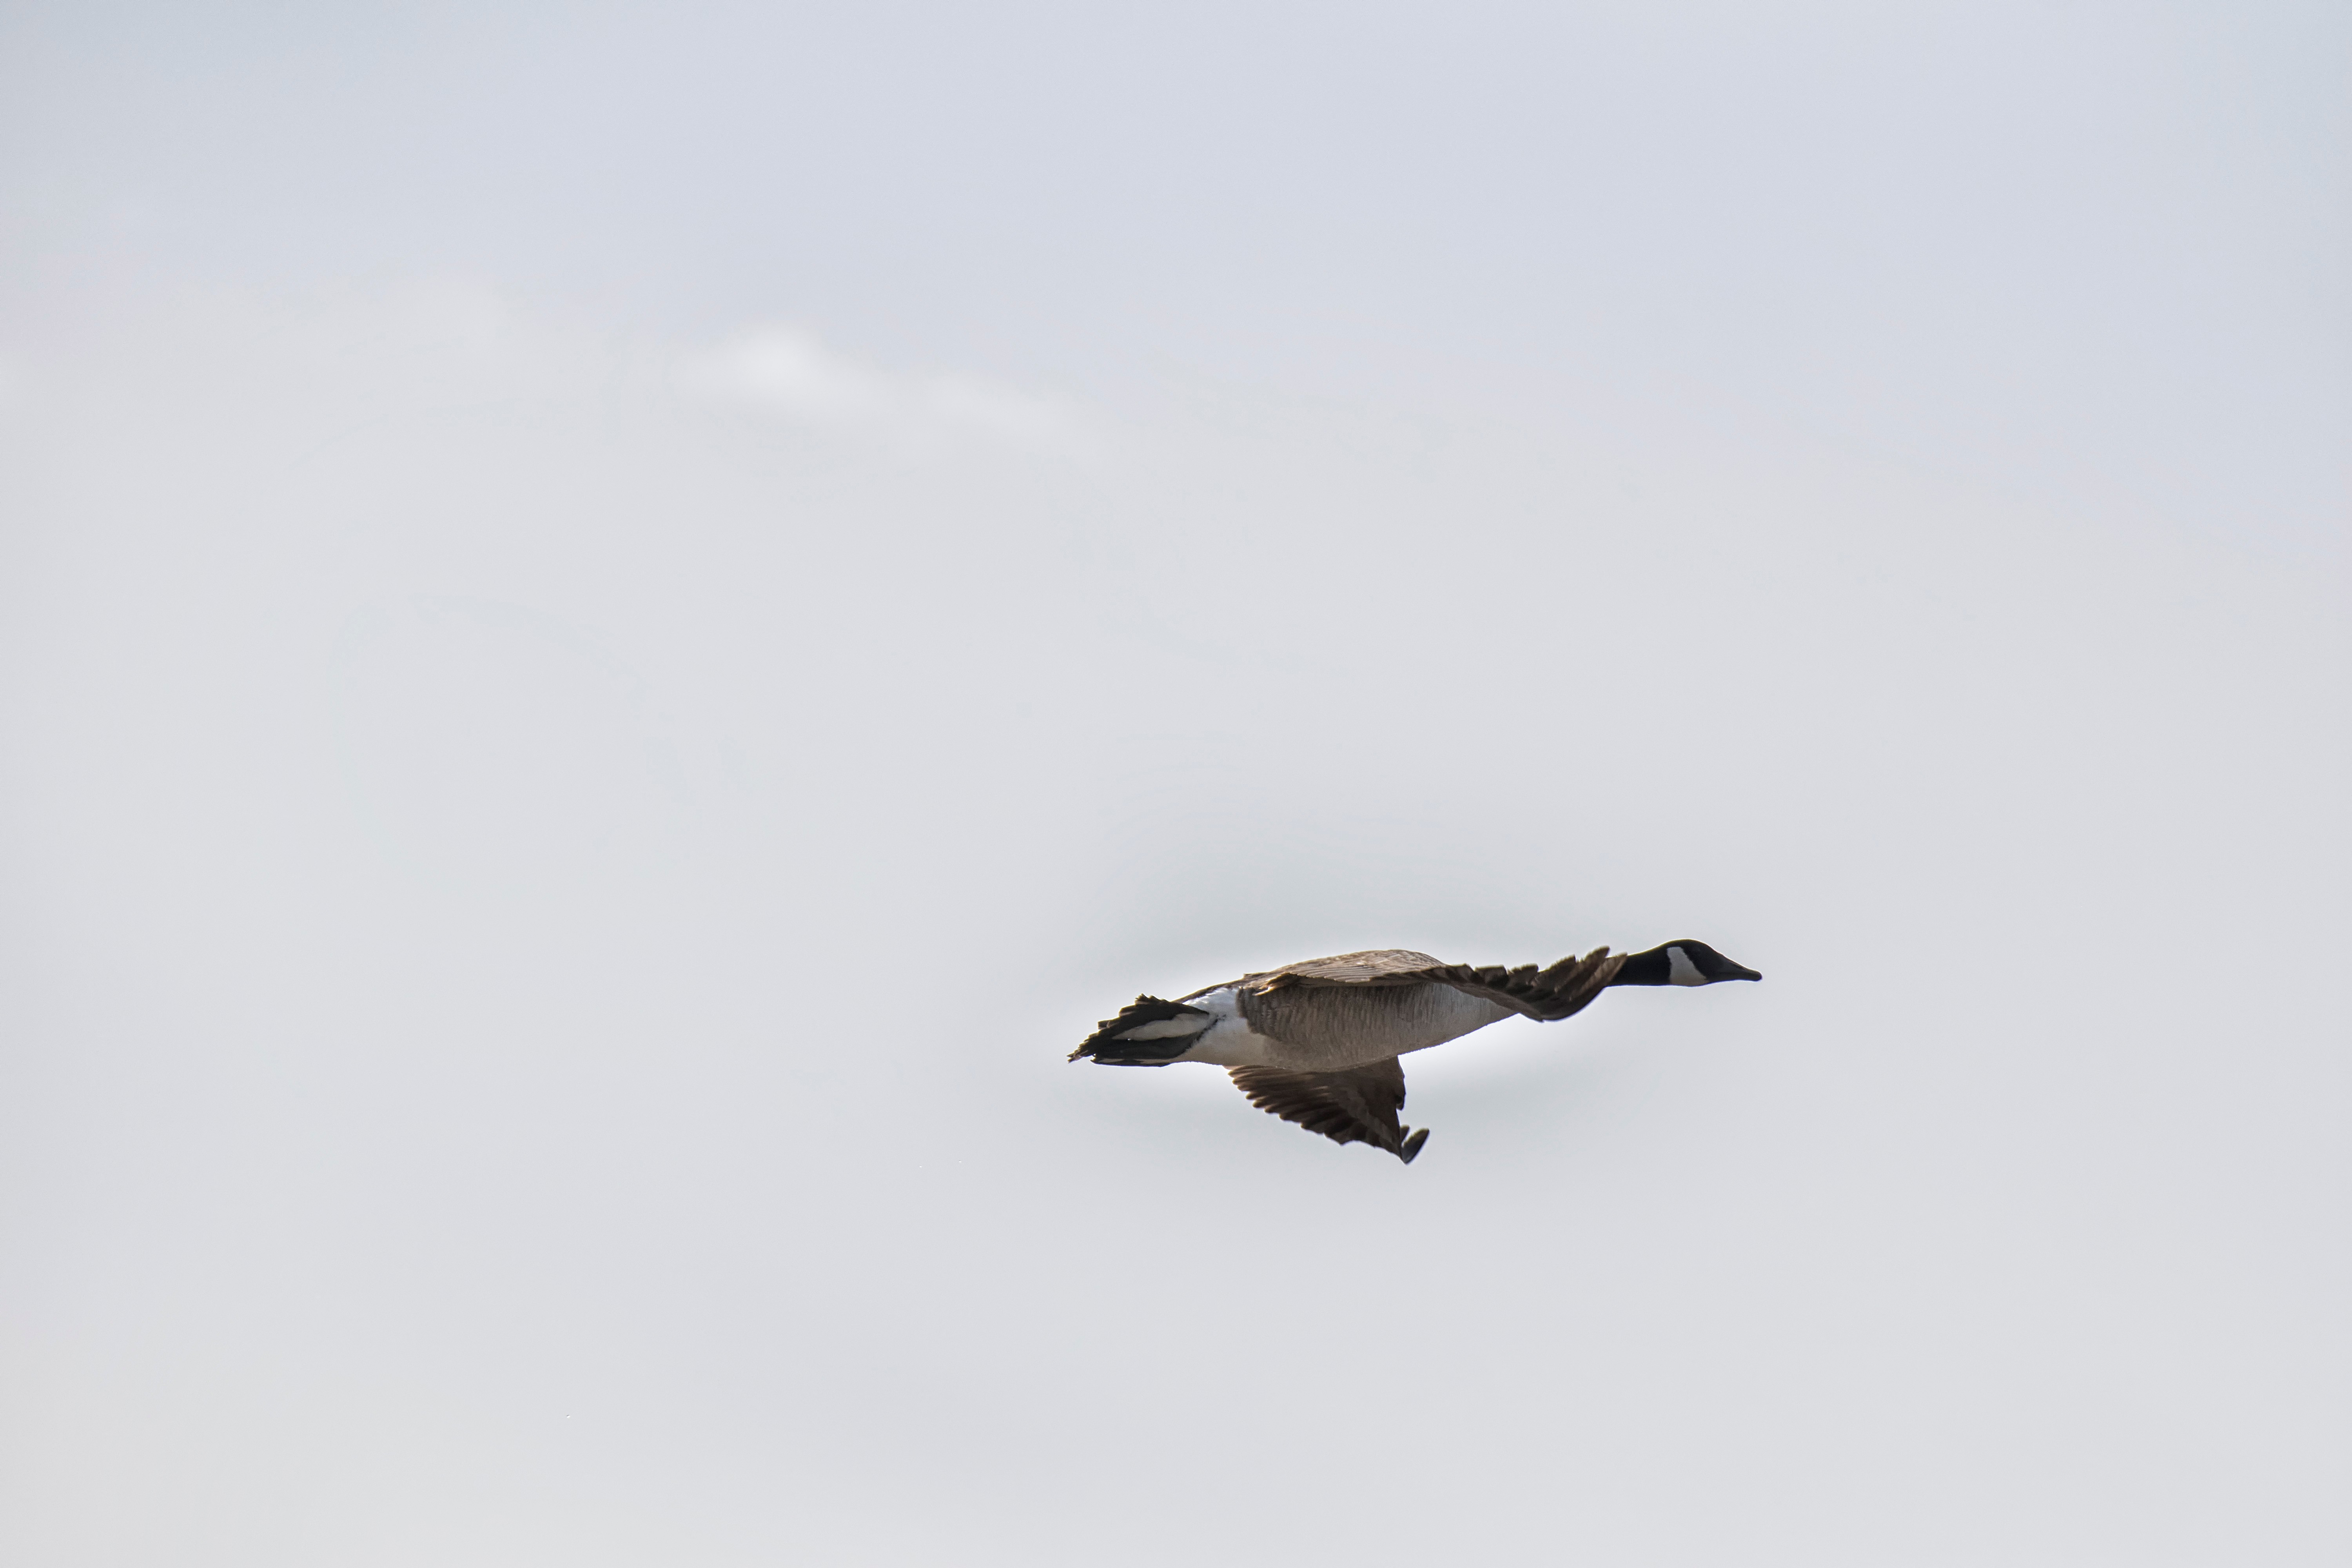
bird, wing, flight, duck, canada, goose, vertebrate, quebec, waterfowl, water bird, du, sherbrooke, oiseau, bernache, ducks geese and swans